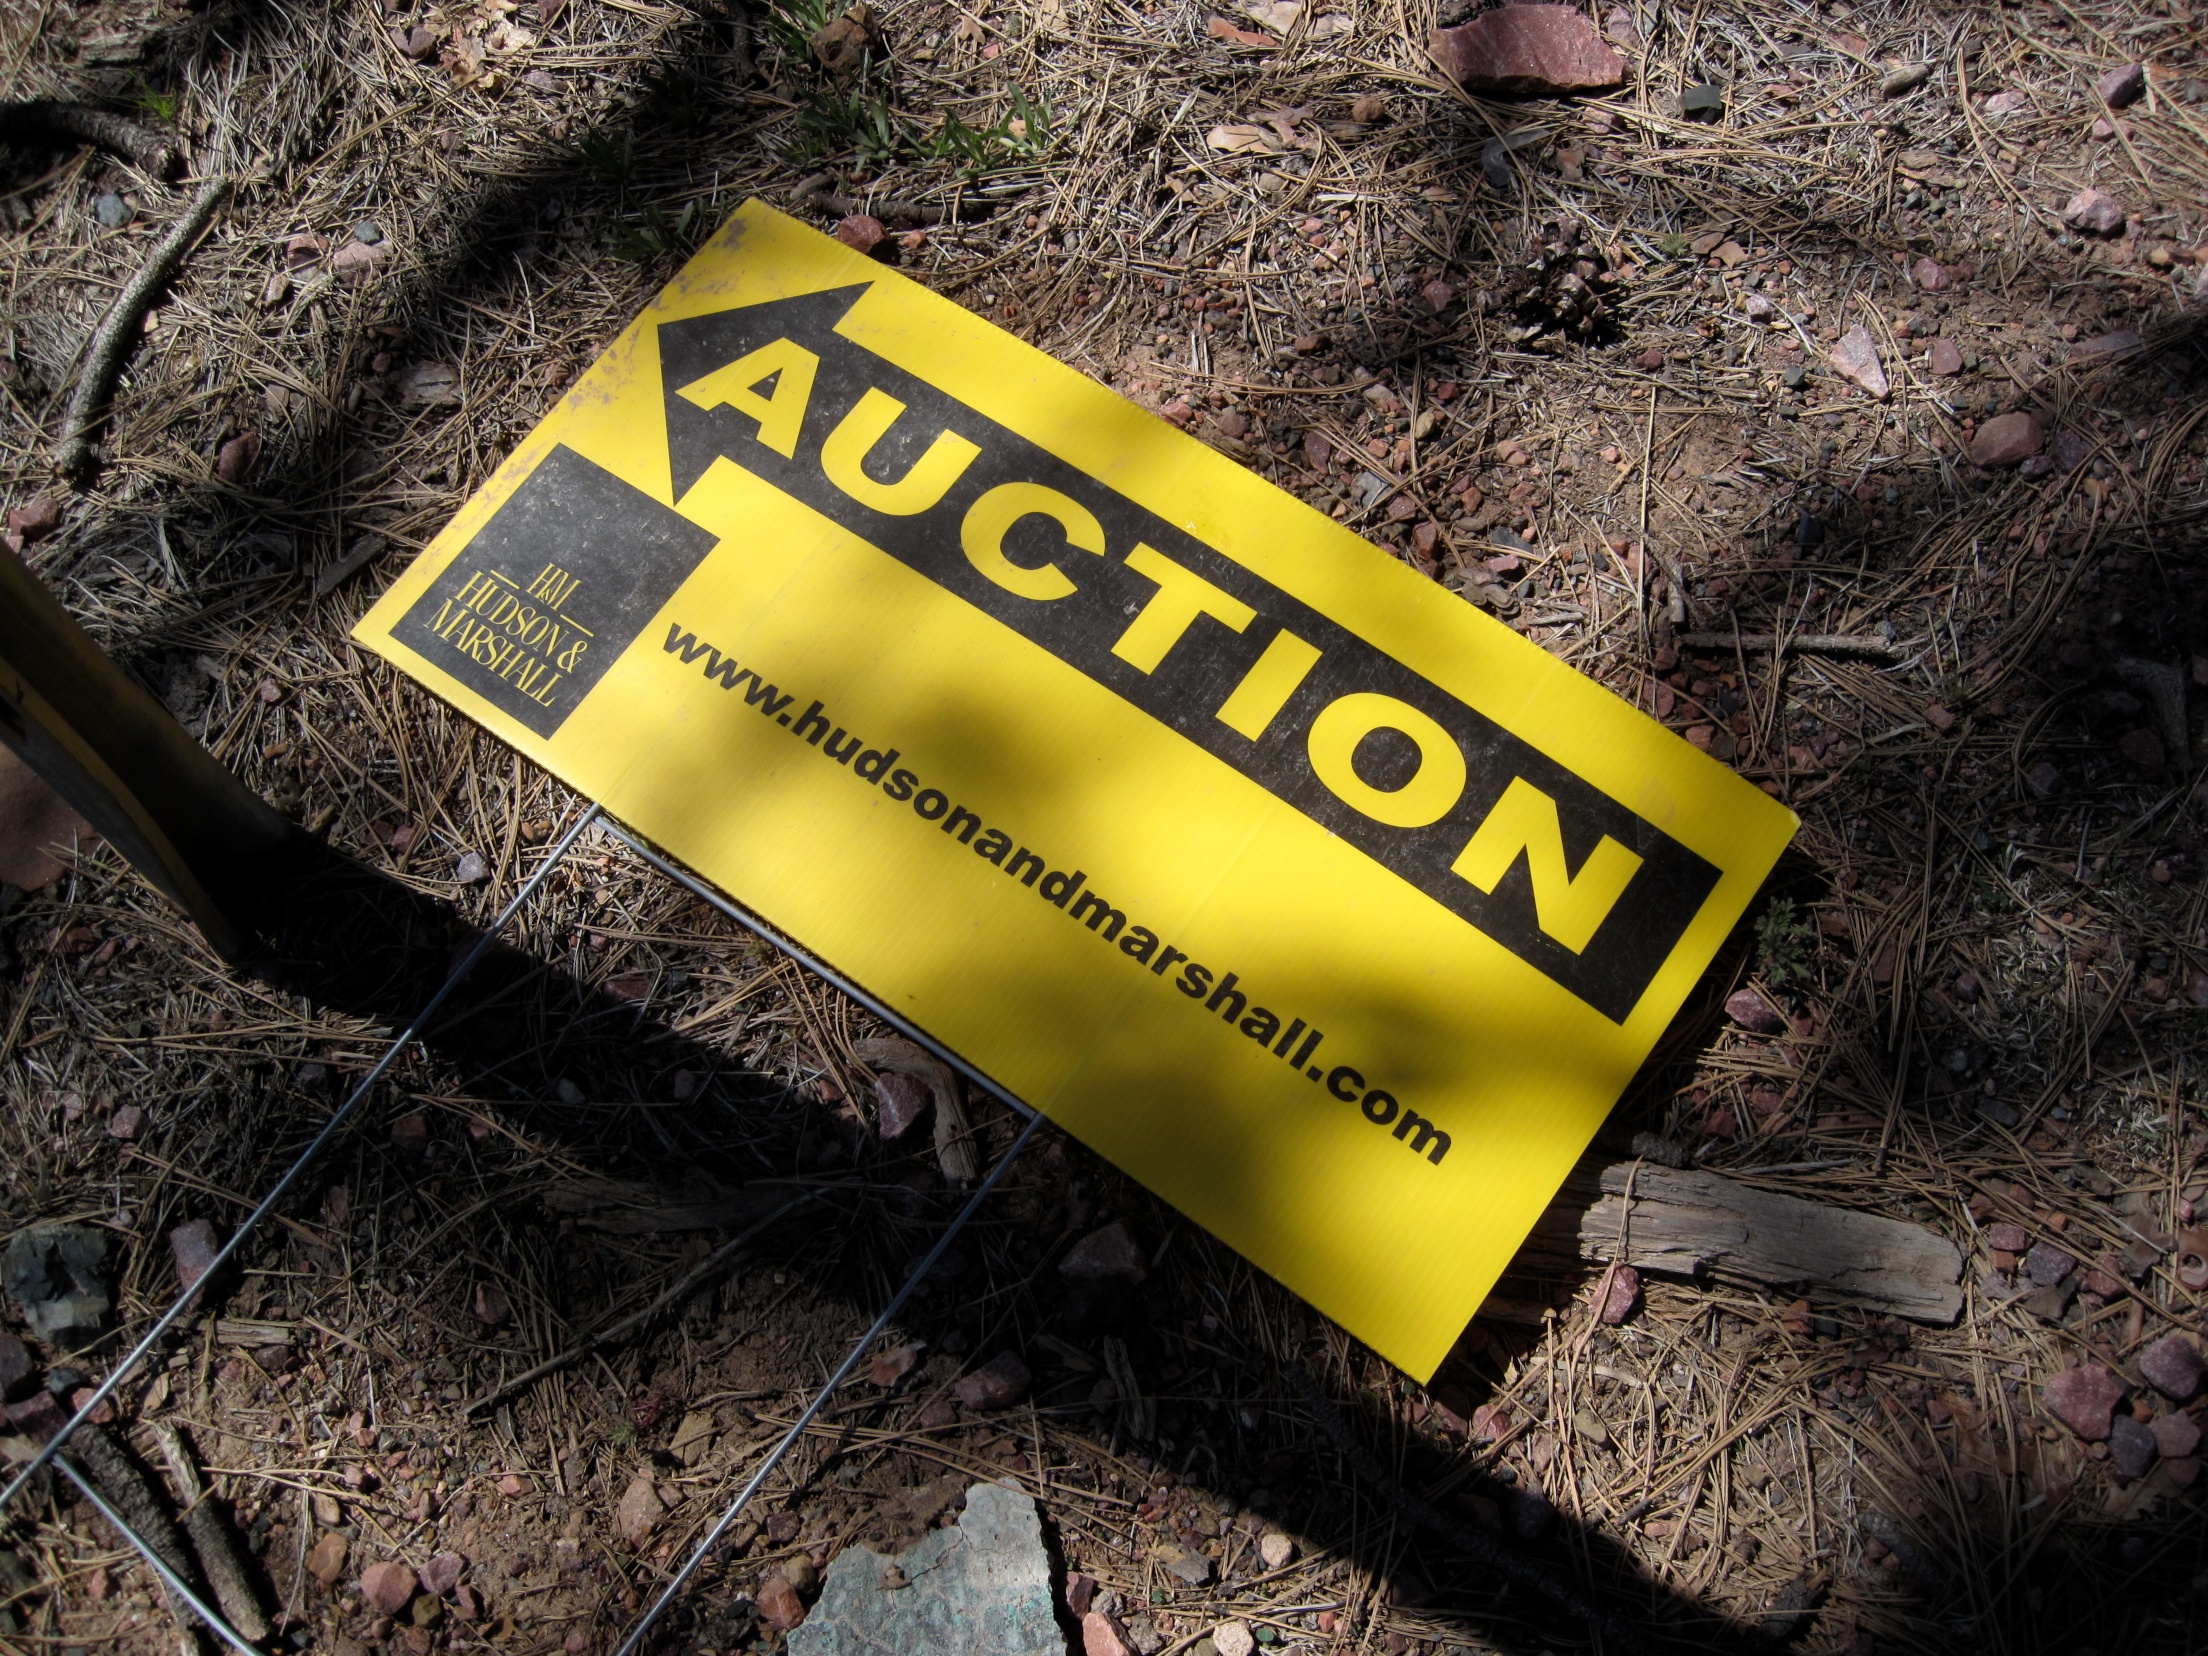
sign, soil, street sign, yellow